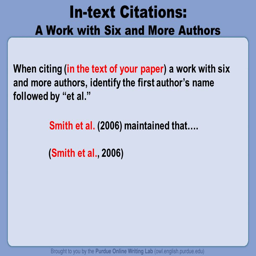
in - text citations : a work with six and more authors